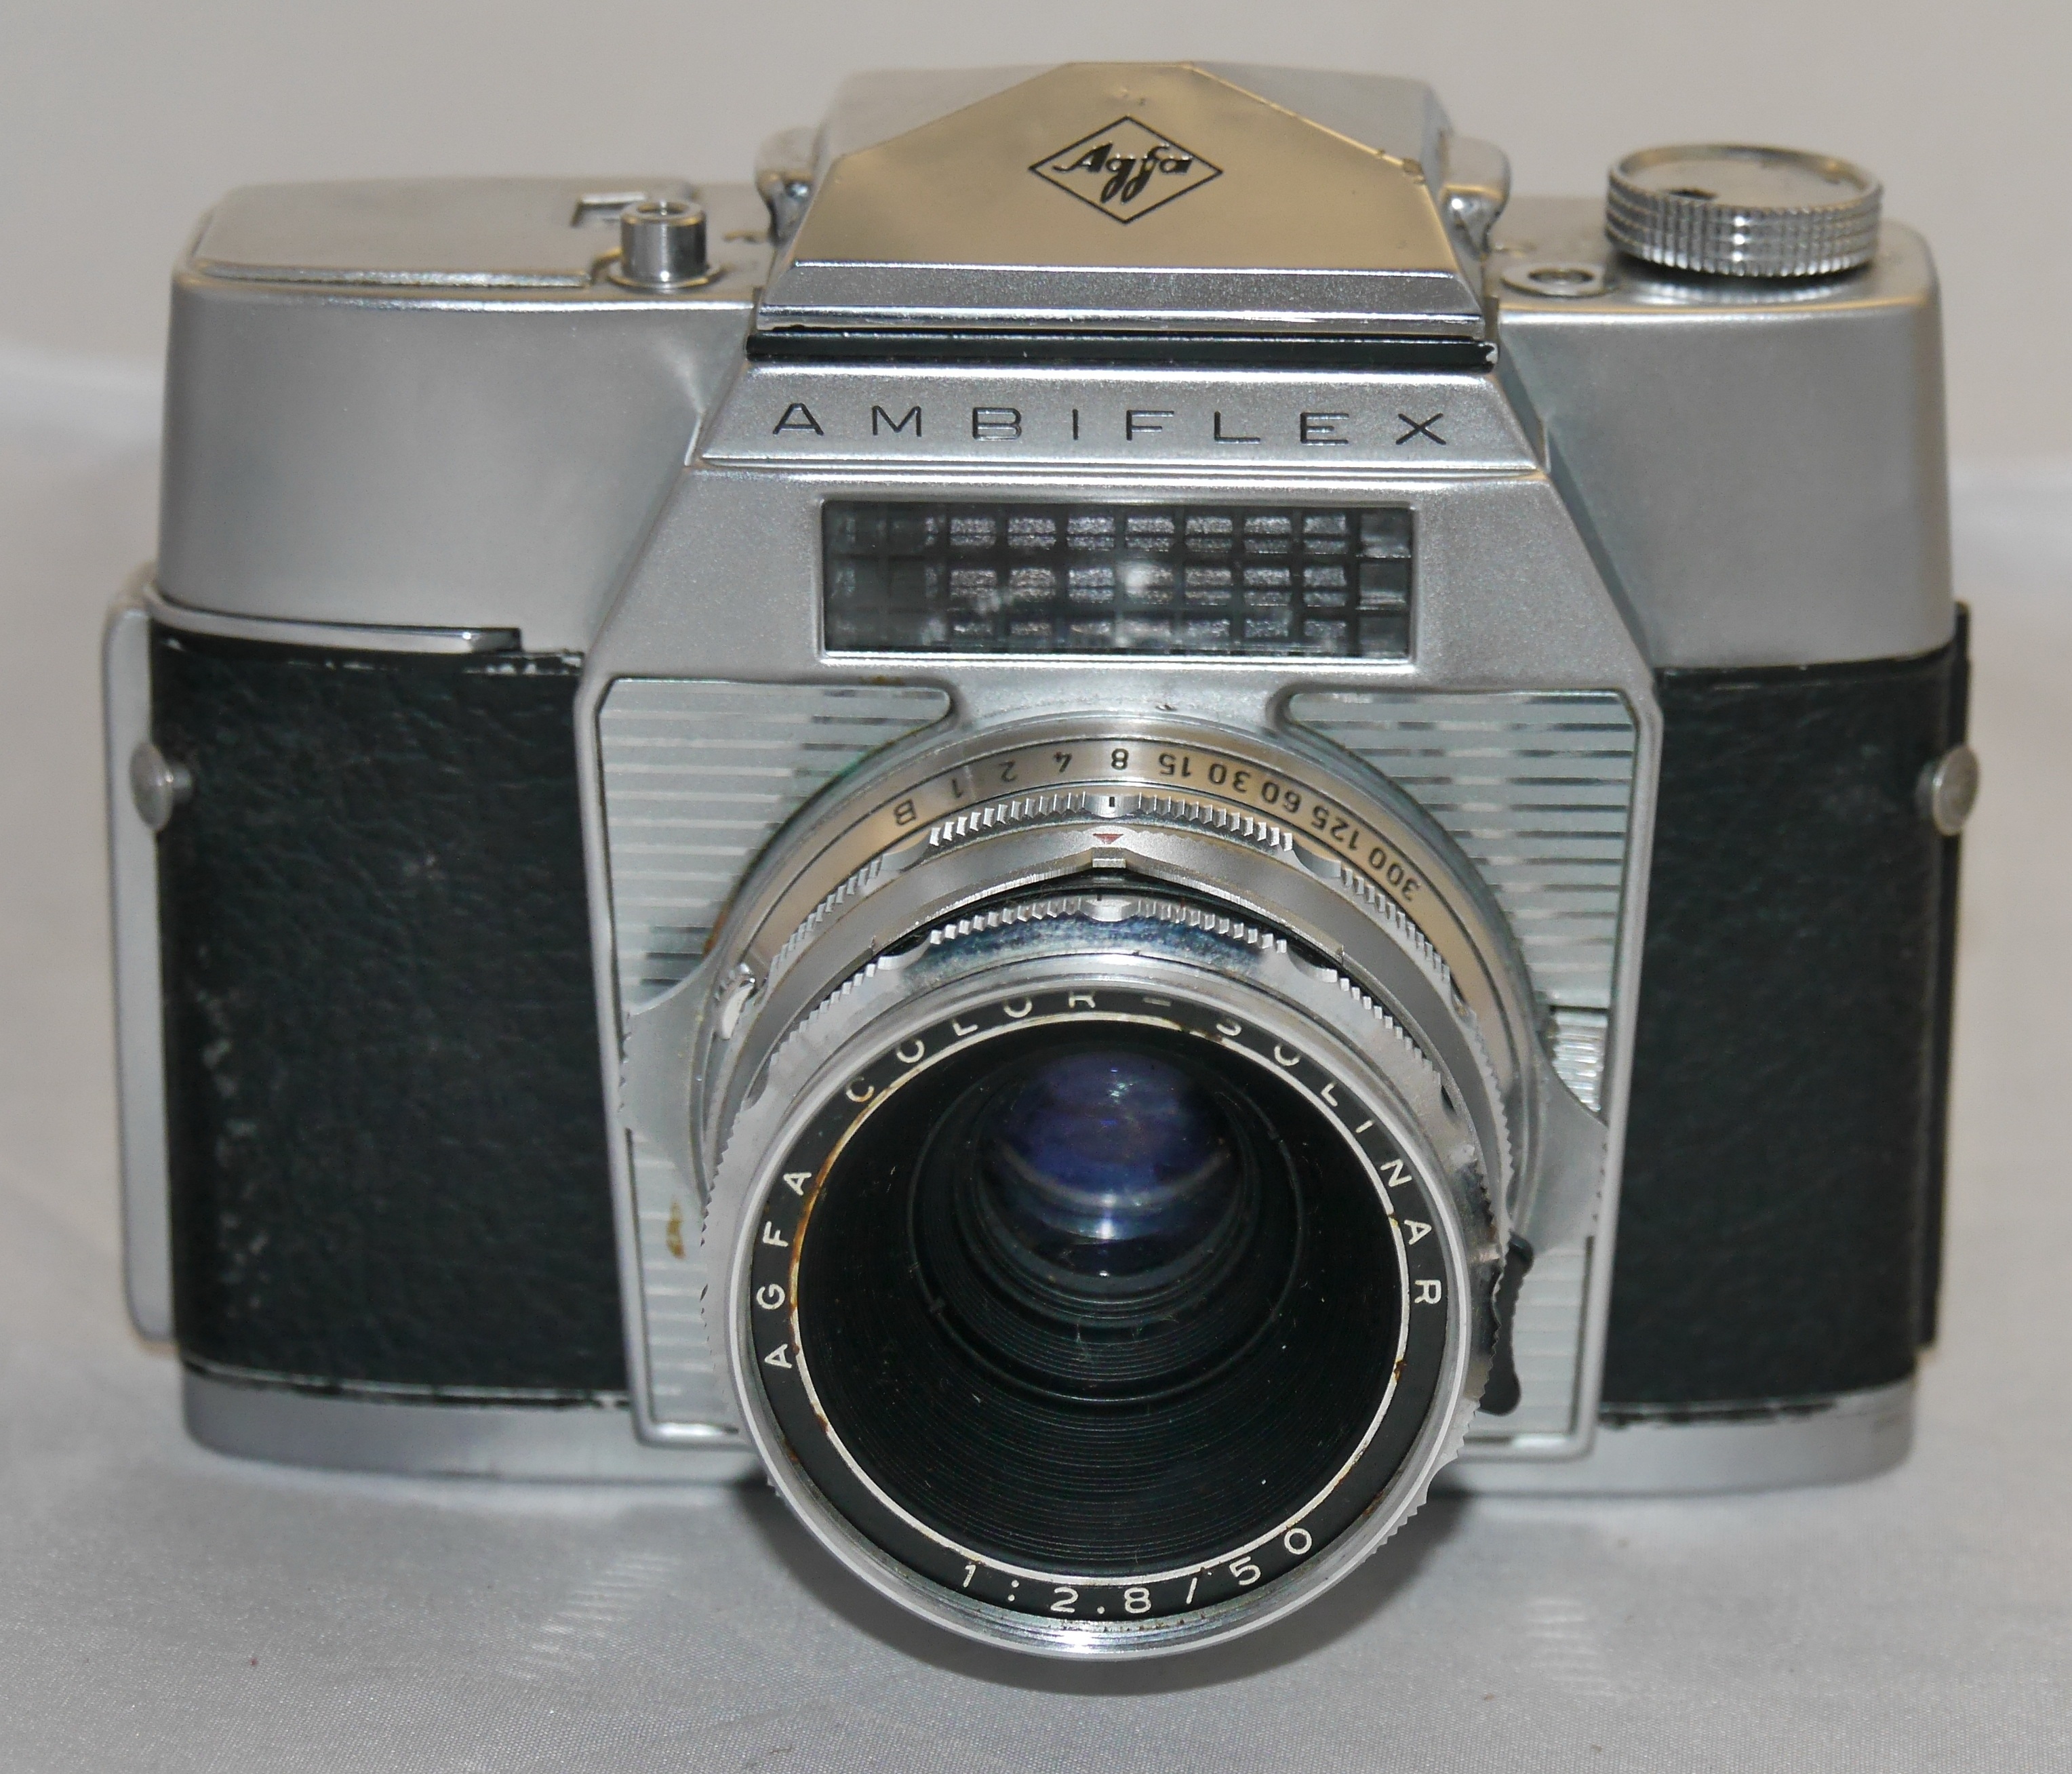
camera, photography, photo, digital camera, body, camera lens, ambiflex, cameras optics